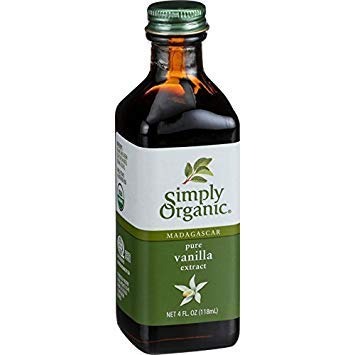
Item Name: SIMPLY ORGANIC EXTRACT VANILLA ORG, 4 OZ48
Value: 1.0
Unit: Count

Price: 17.885